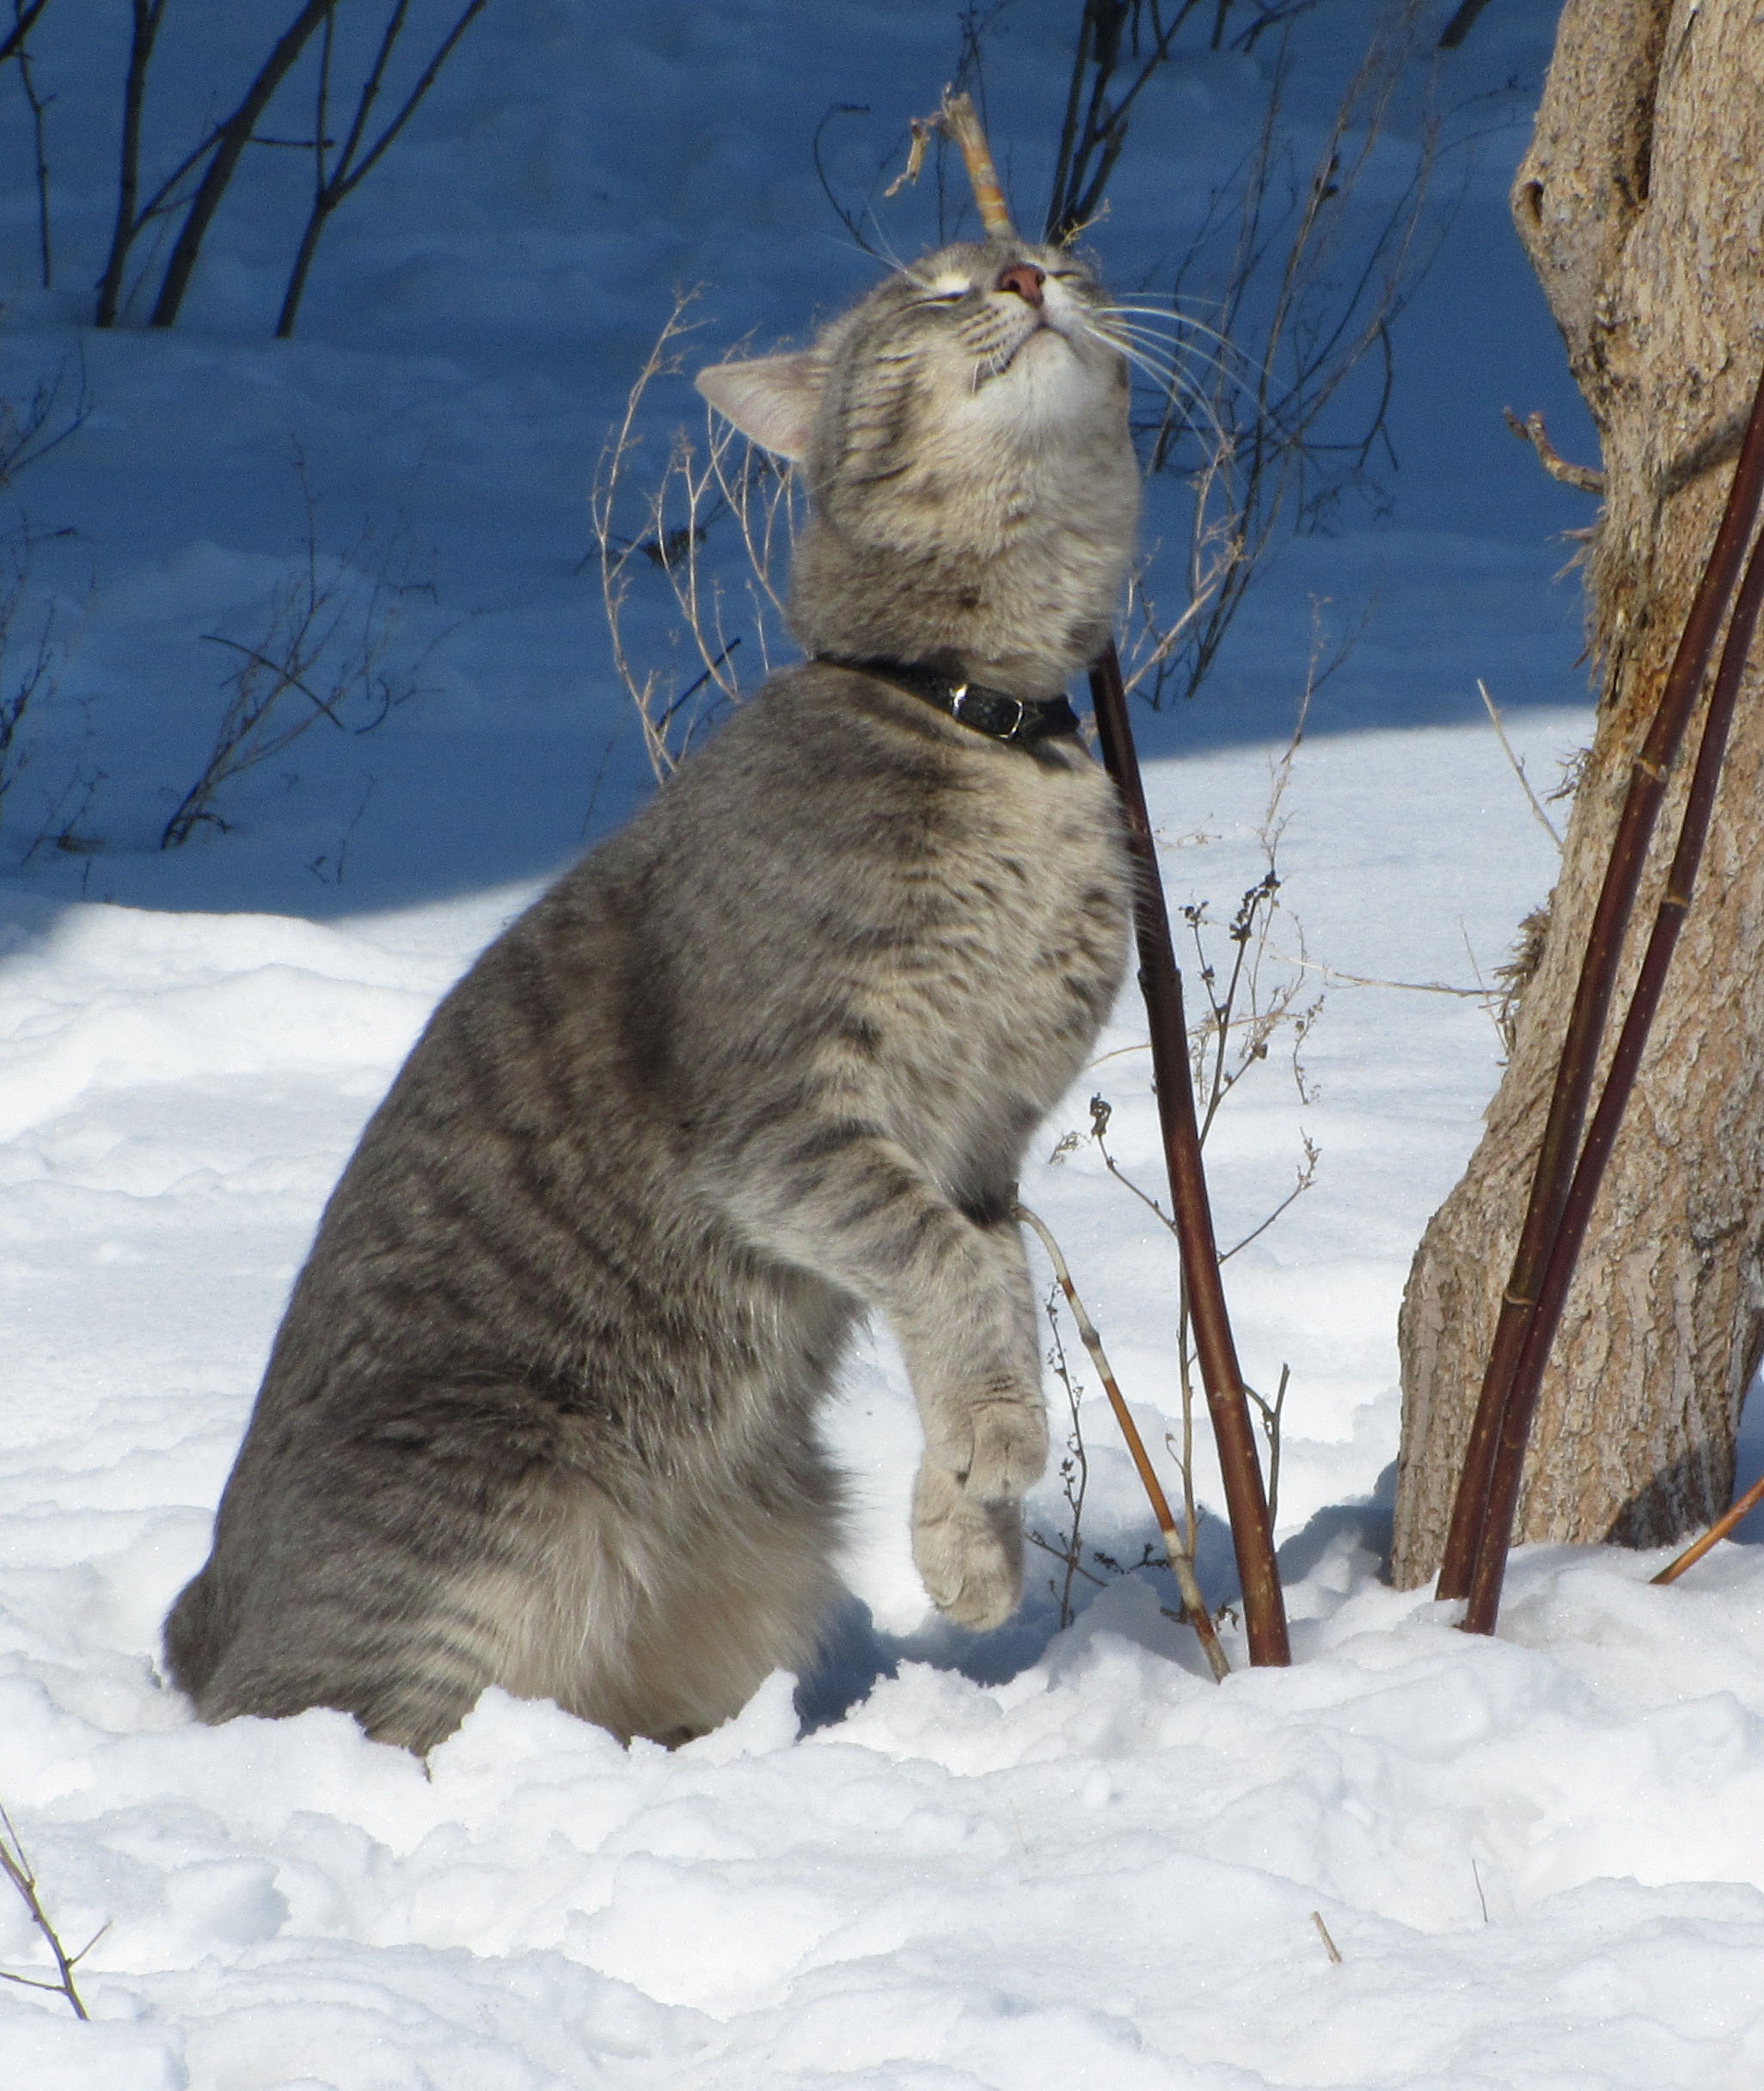
snow, winter, cat, weather, mammal, arctic, season, pets, happy, emotions, pleasure, grey fur, dog breed group